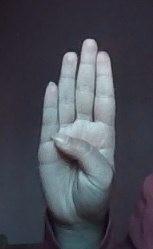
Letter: kaaf